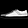
Label: Sneaker